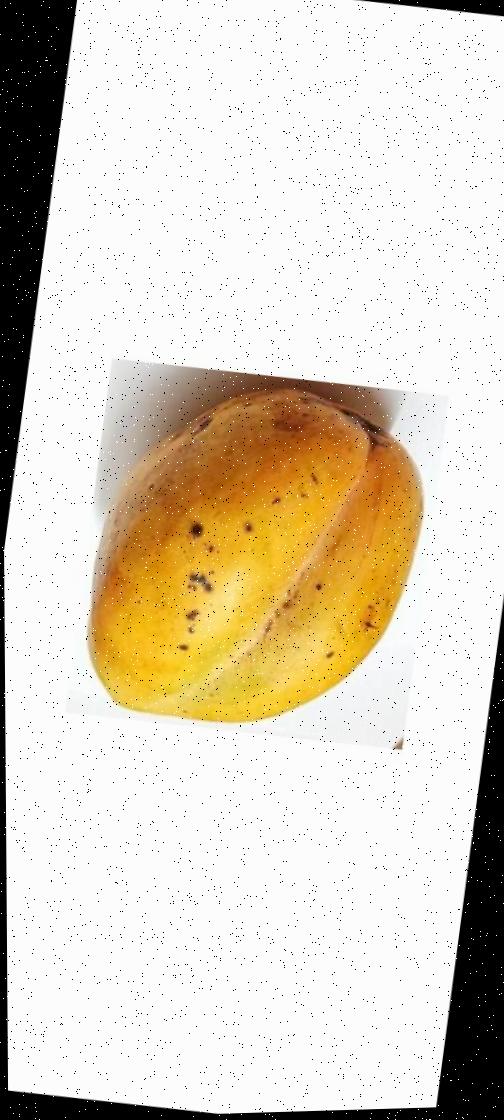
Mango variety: Bari-11